Thomas Hill (sculptor)

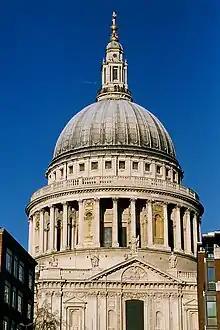
Dome of St Paul's Cathedral

Thomas Hill (c.1645–1713) was a 17th/18th century English sculptor, based in London.